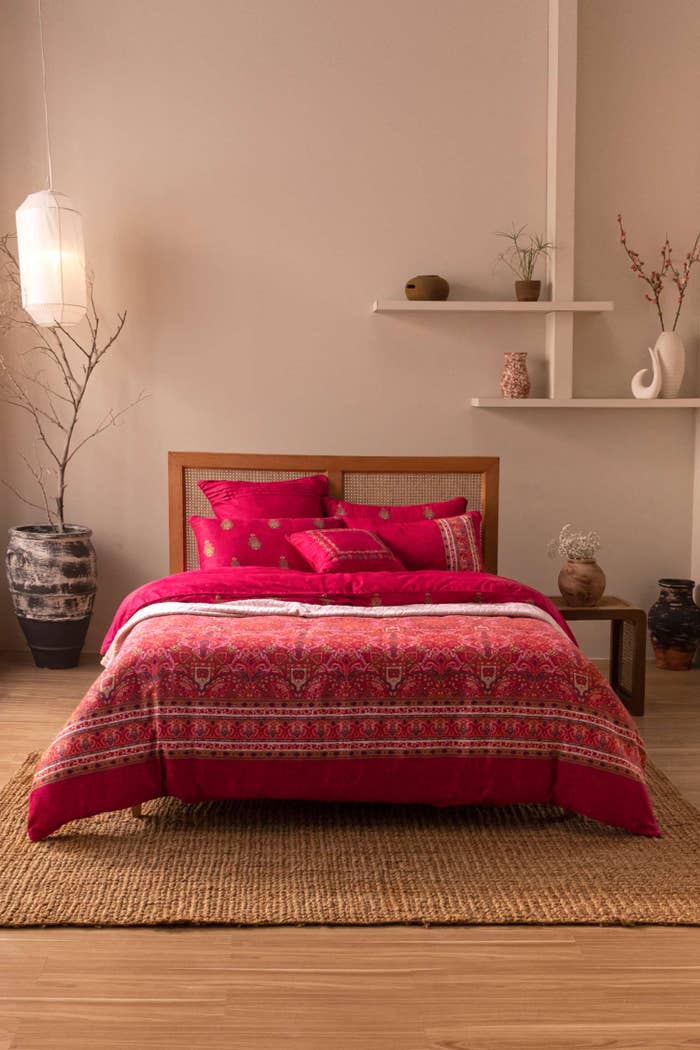
red indigo duvet cover